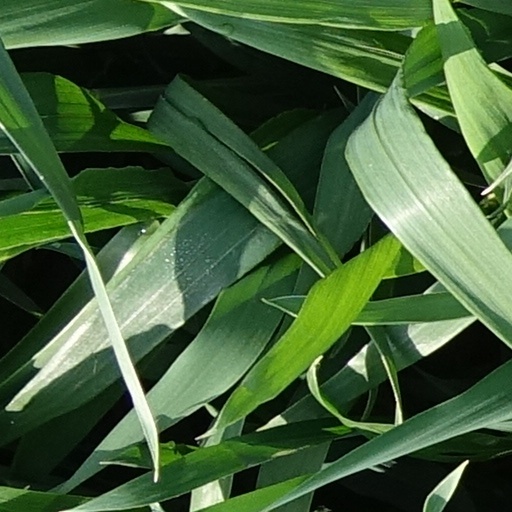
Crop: wheat